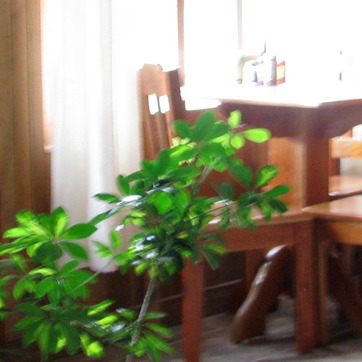
Material: foliage